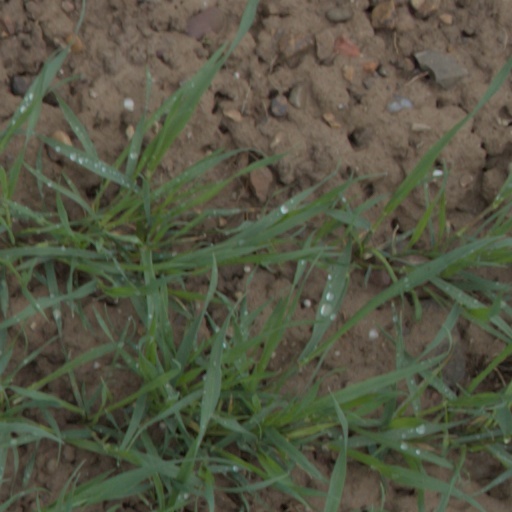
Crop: wheat